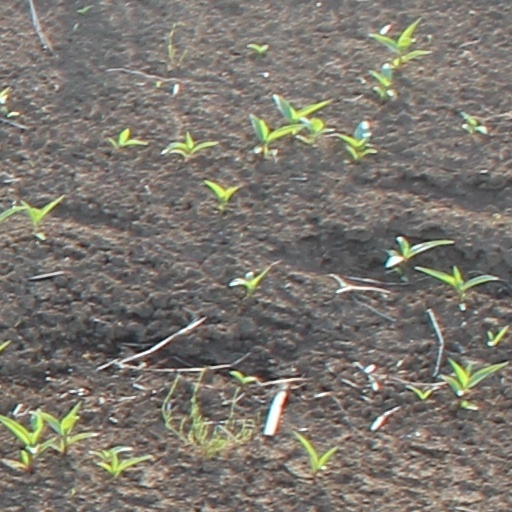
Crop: wheat